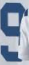
Number: 9